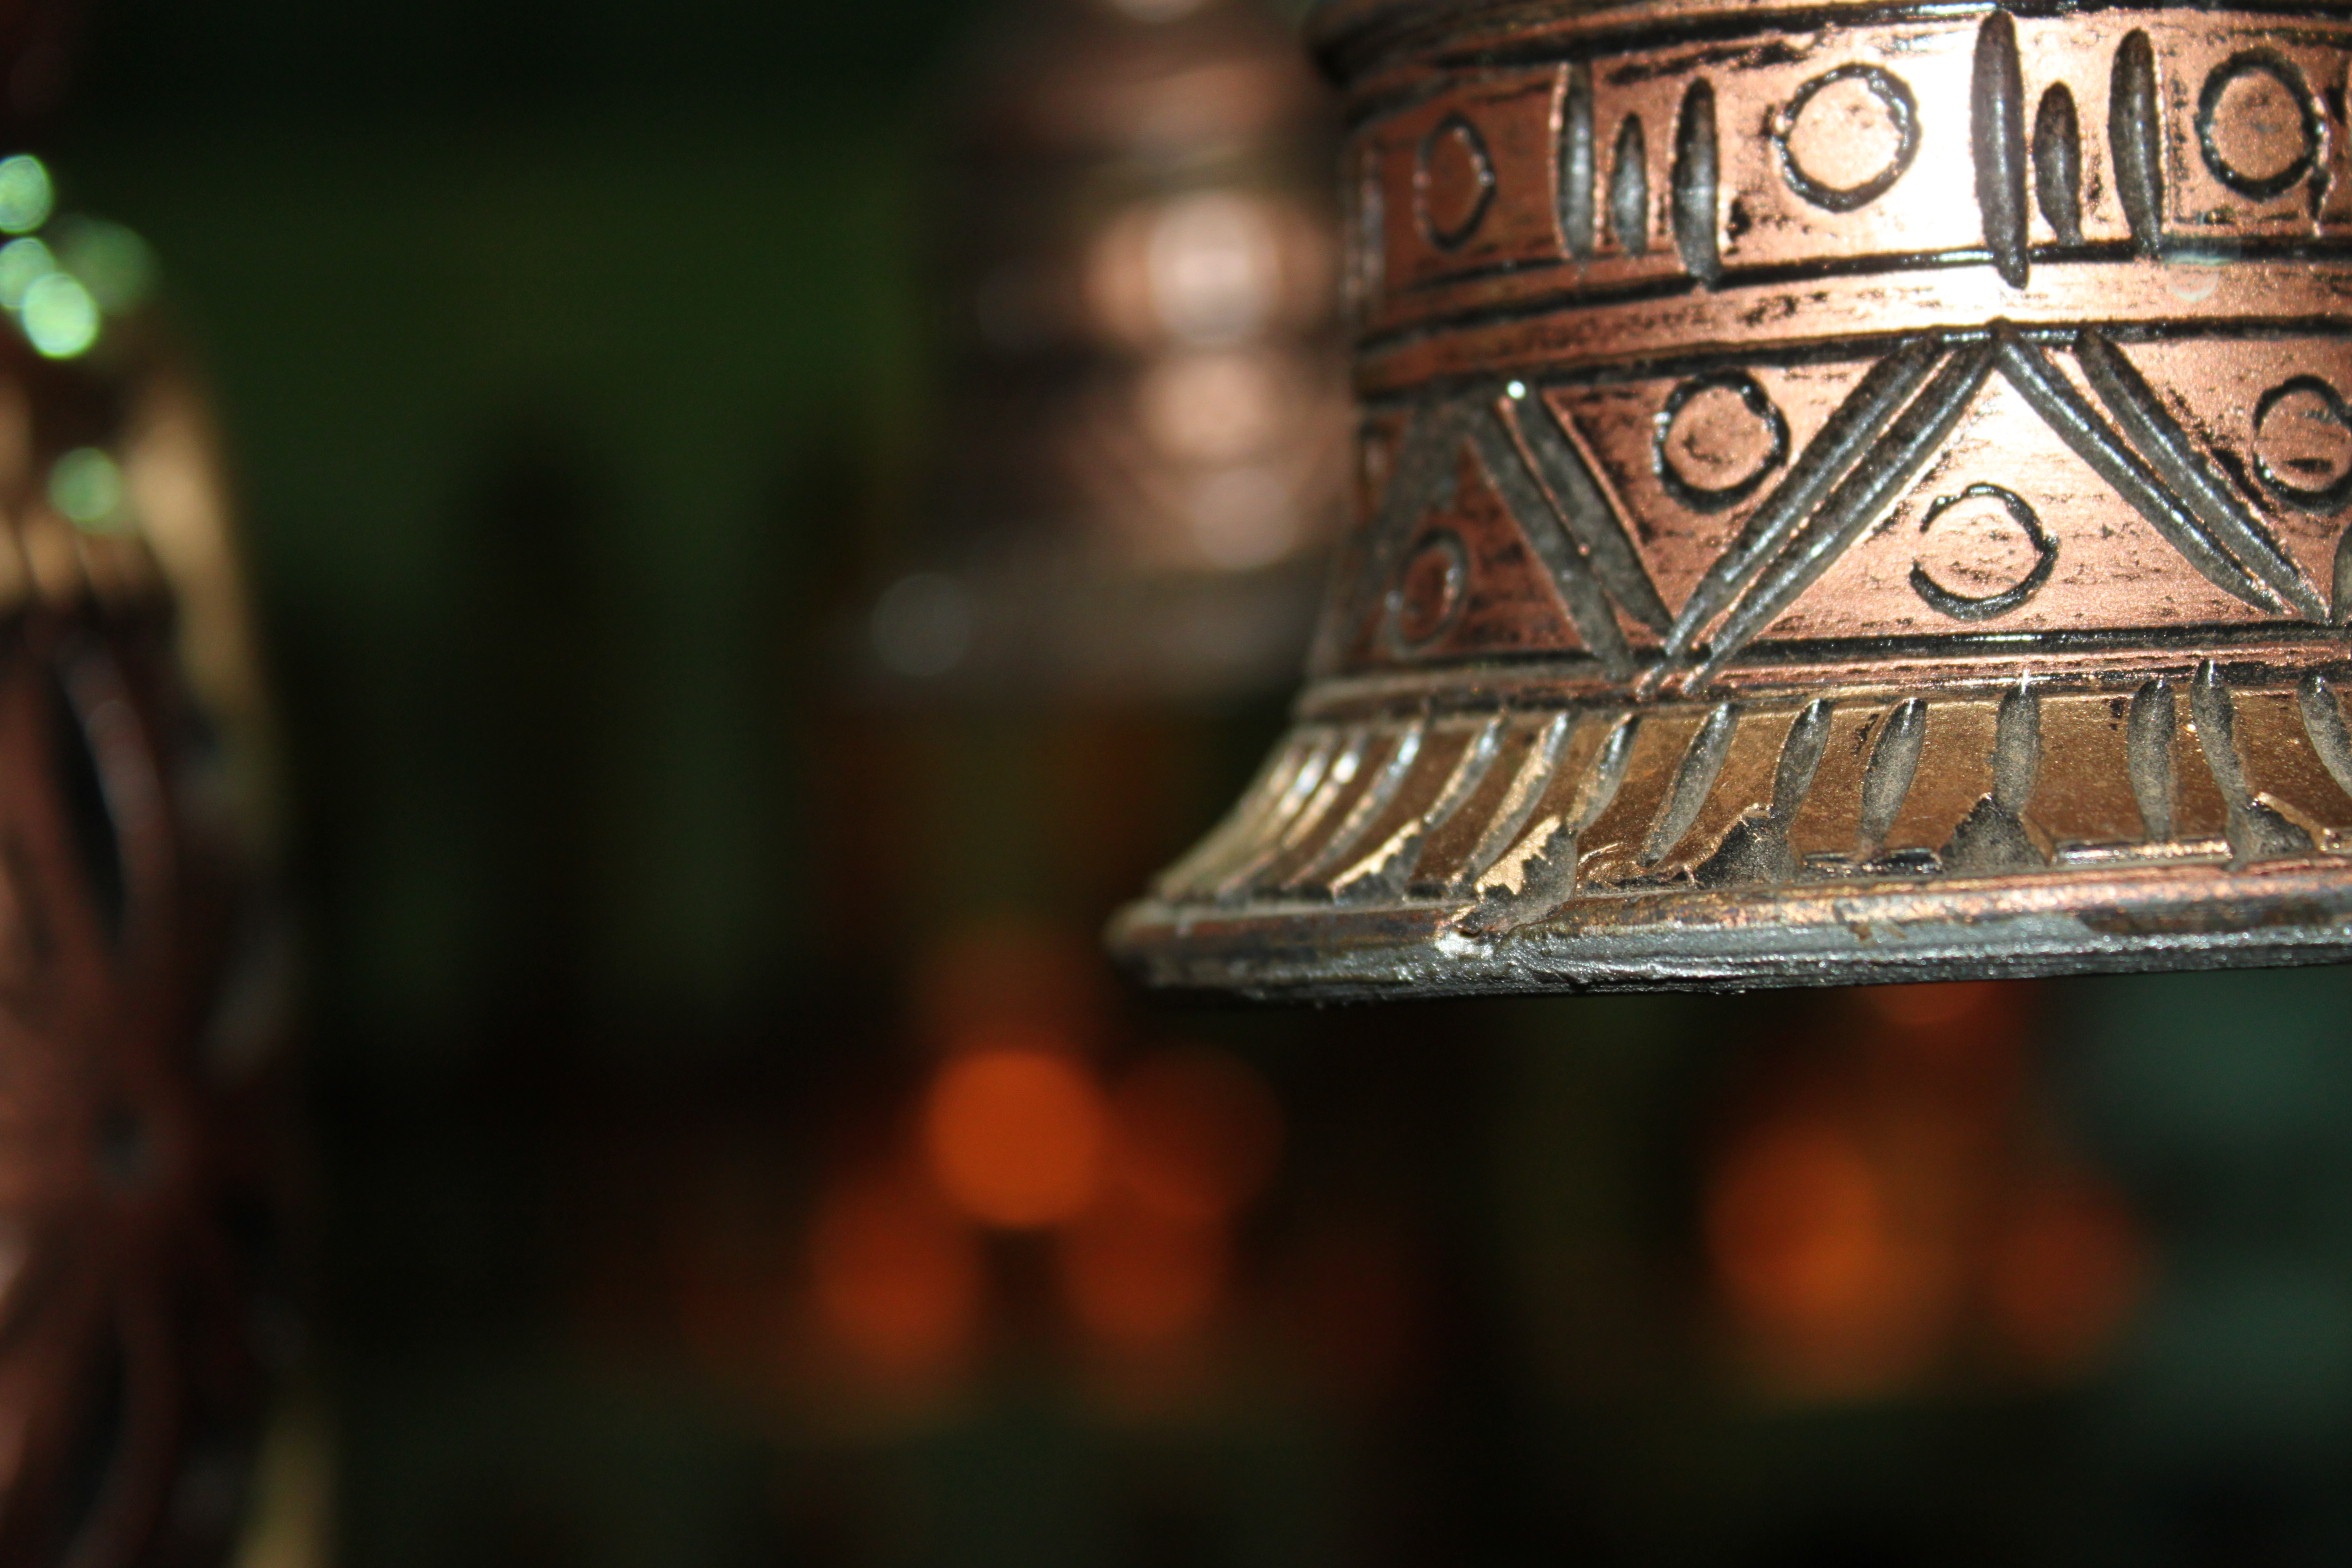
bell, metal, close up, temple, brass, bronze